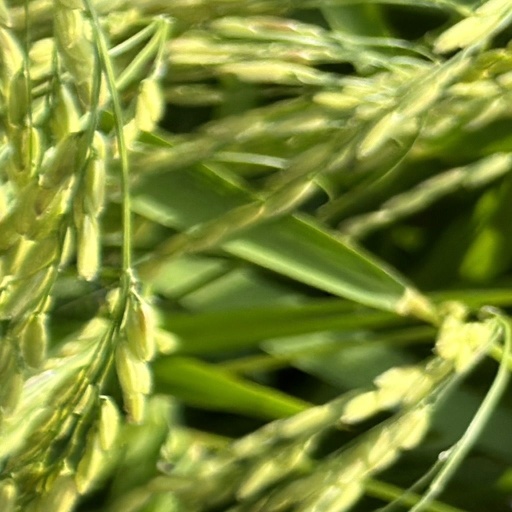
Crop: rice